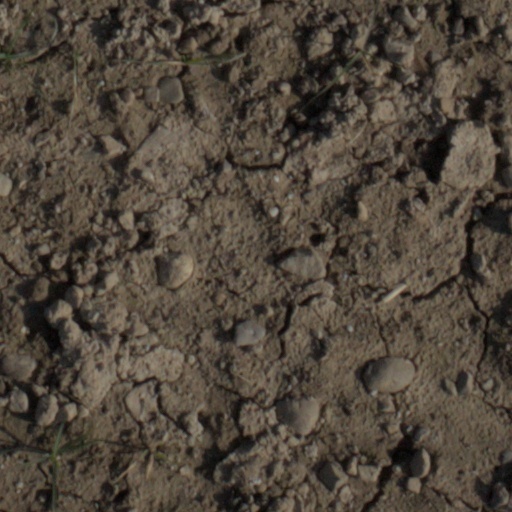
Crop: wheat